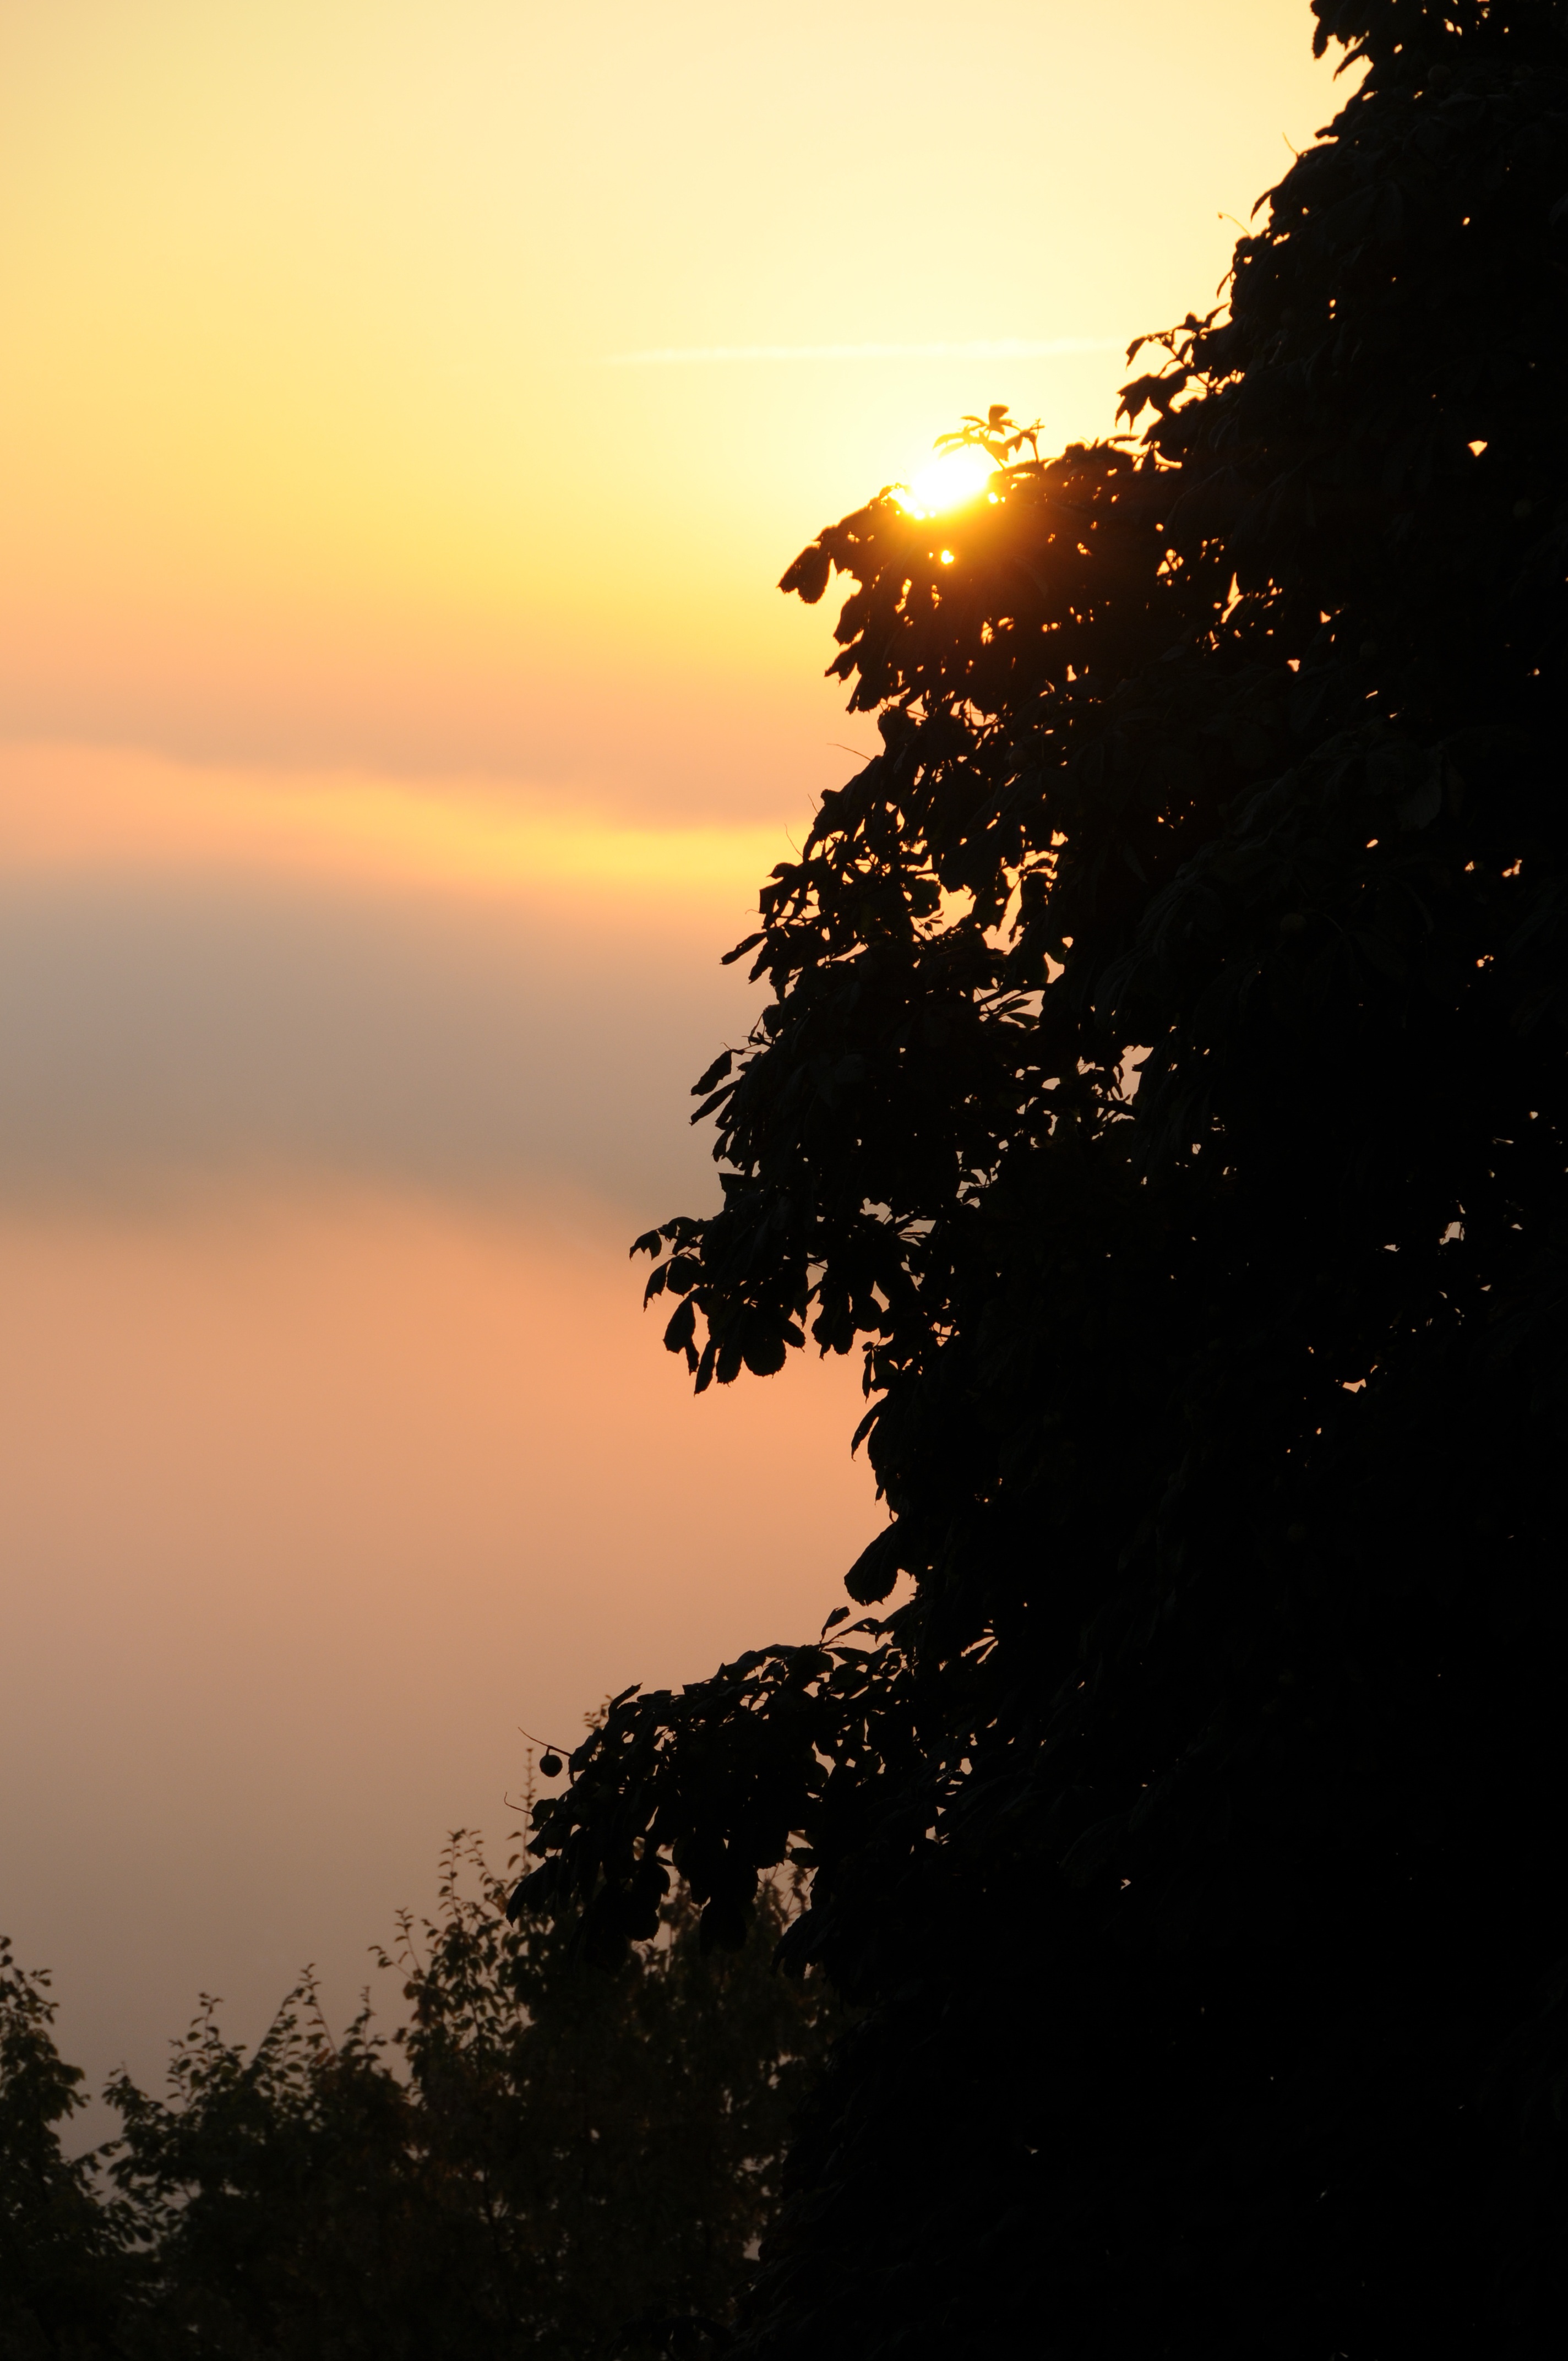
tree, nature, horizon, silhouette, light, cloud, sky, sun, sunrise, sunset, sunlight, morning, dawn, atmosphere, mystical, dusk, evening, orange, reflection, darkness, afterglow, back light, atmospheric phenomenon